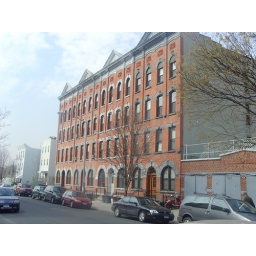
Rows of red brick houses near India Ave.